Écréhous

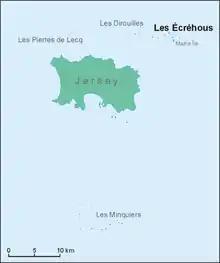
Location map of Les Écréhous

During the last ice age, sea levels were lower and the islands were high ground above a plain that connected the European Continent with southern England.